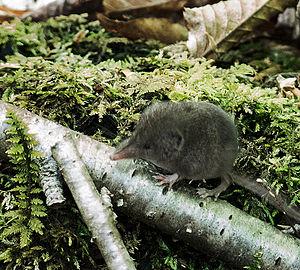
La Petite musaraigne est une espèce de mammifères de la famille des Soricidae. C'est l'une des plus petites espèces de mammifères avec une taille maximale de seulement 75 mm.